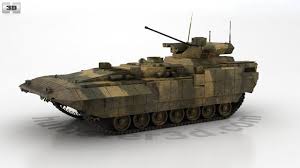
Label: BMP-T15